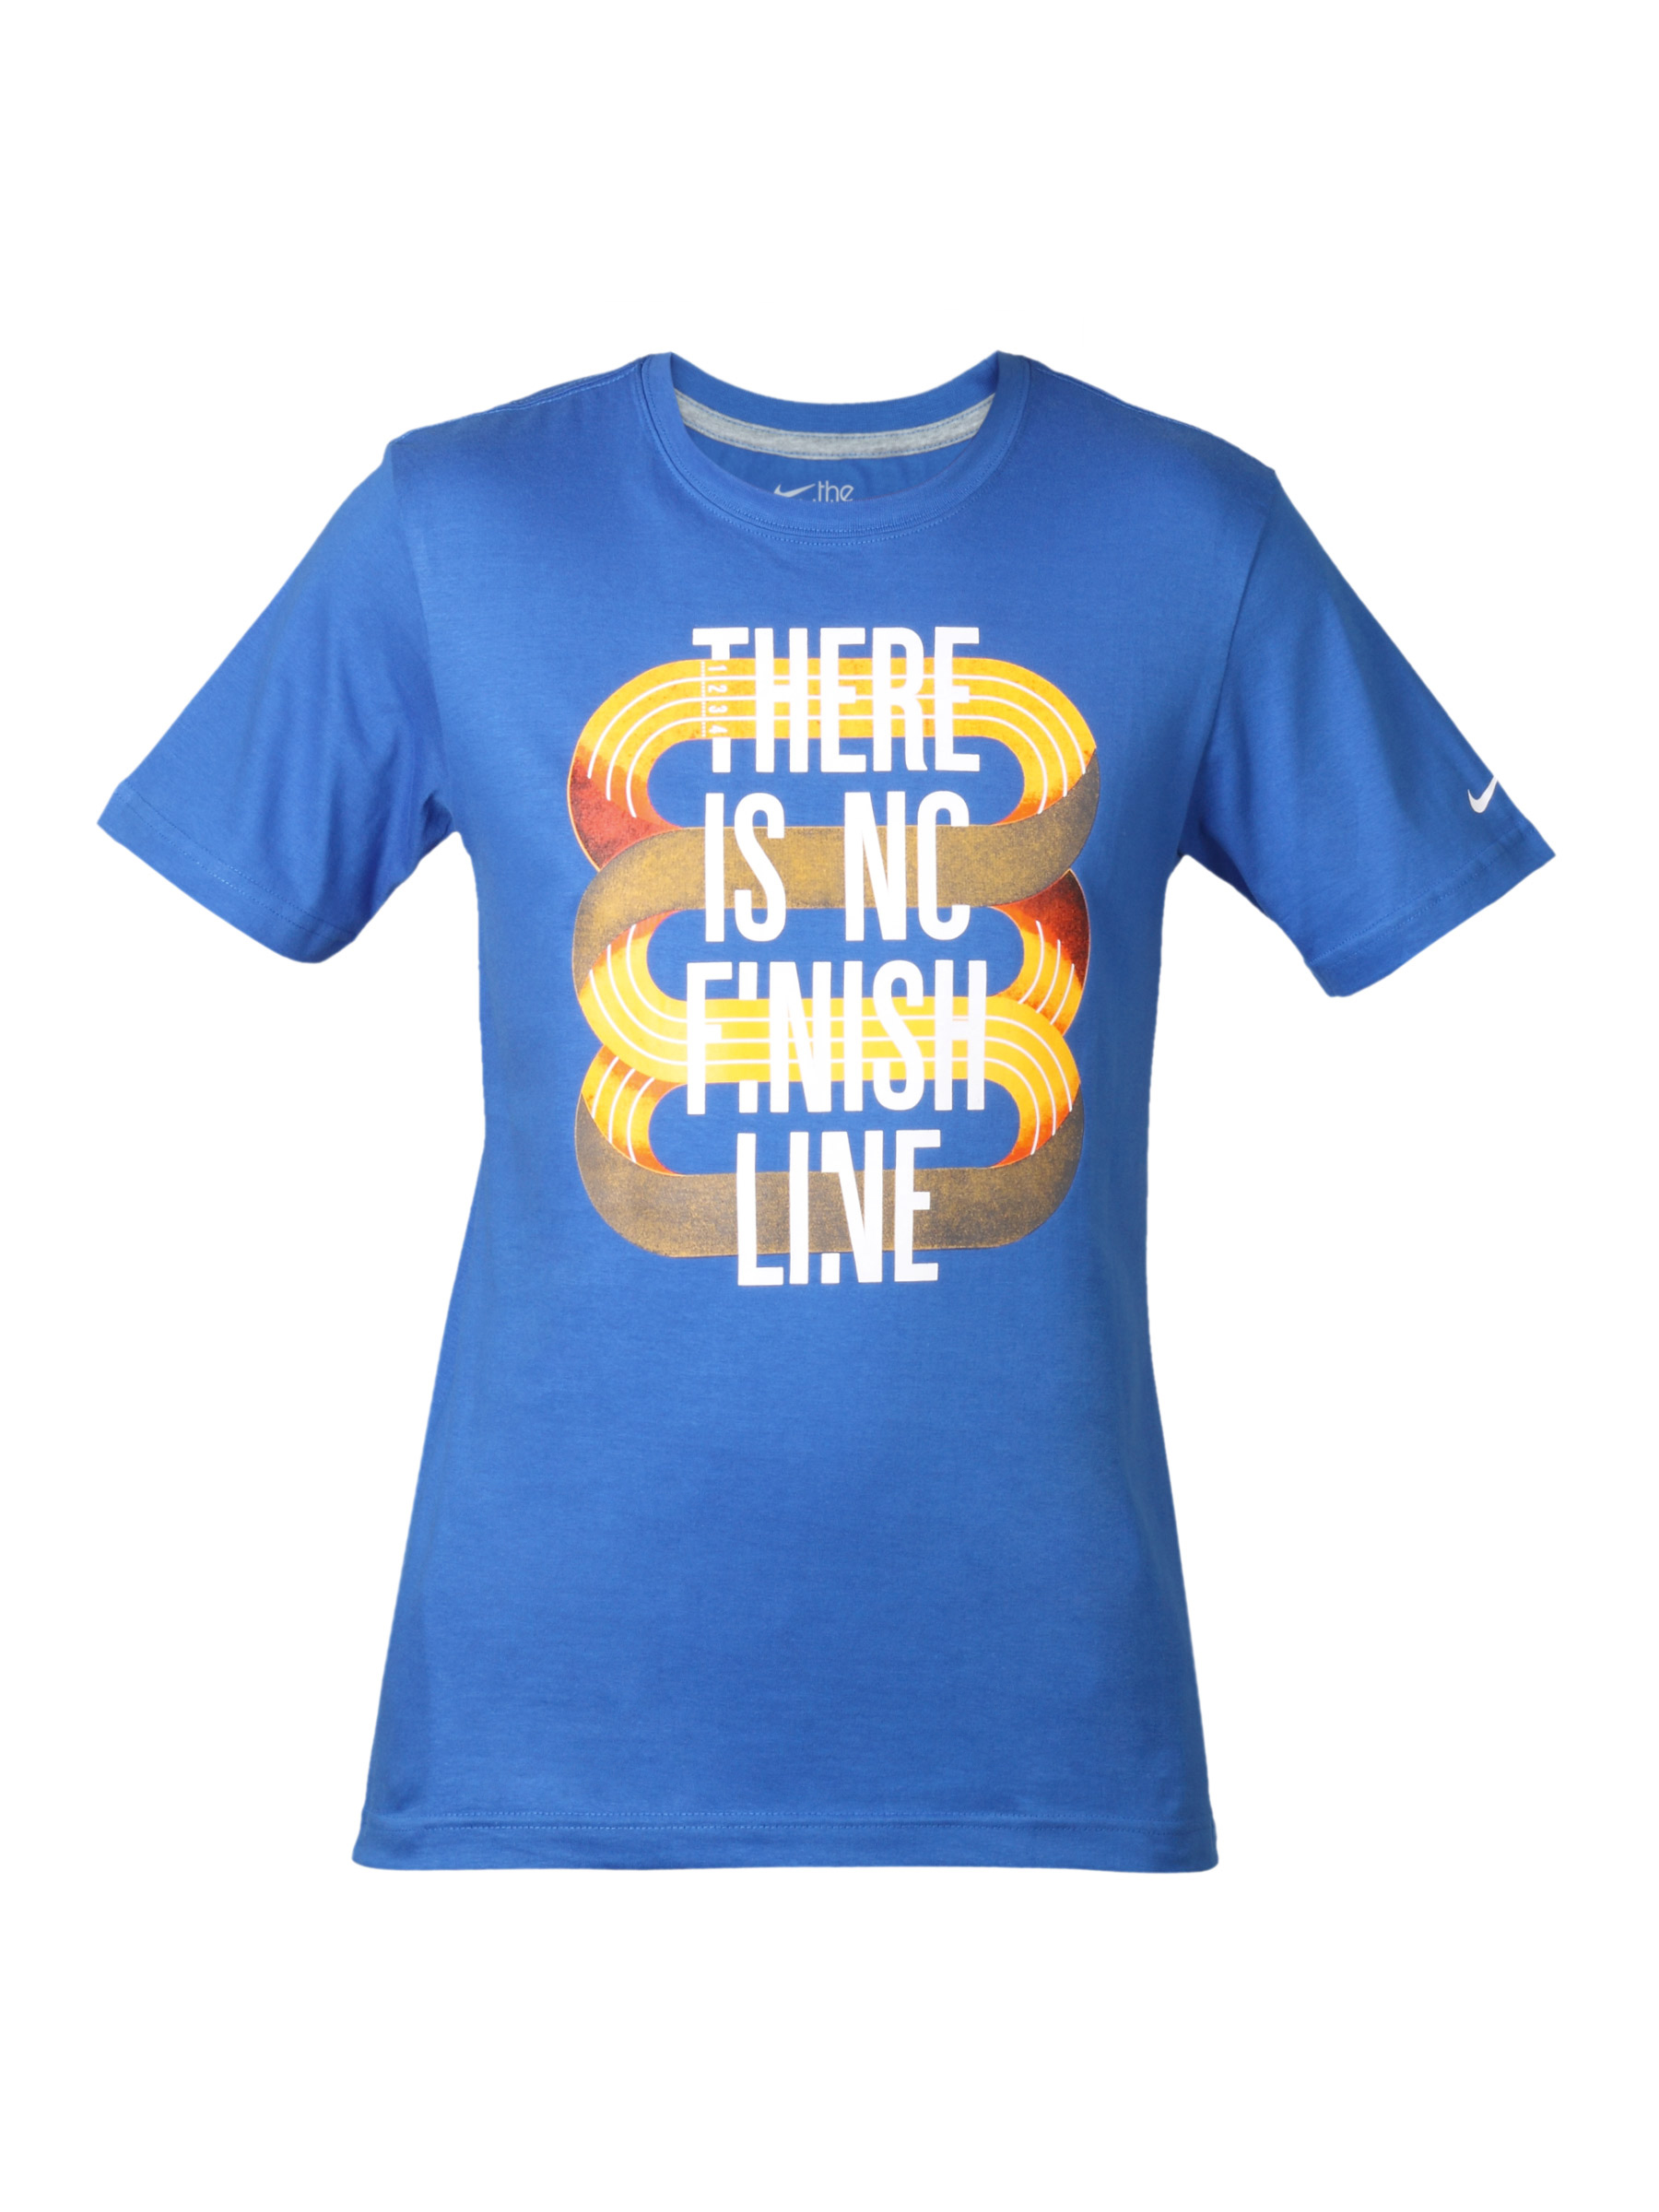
Nike Men Blue TNFL T-shirt
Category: Apparel / Topwear / Tshirts
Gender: Men
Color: Blue
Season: Summer 2012
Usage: Casual